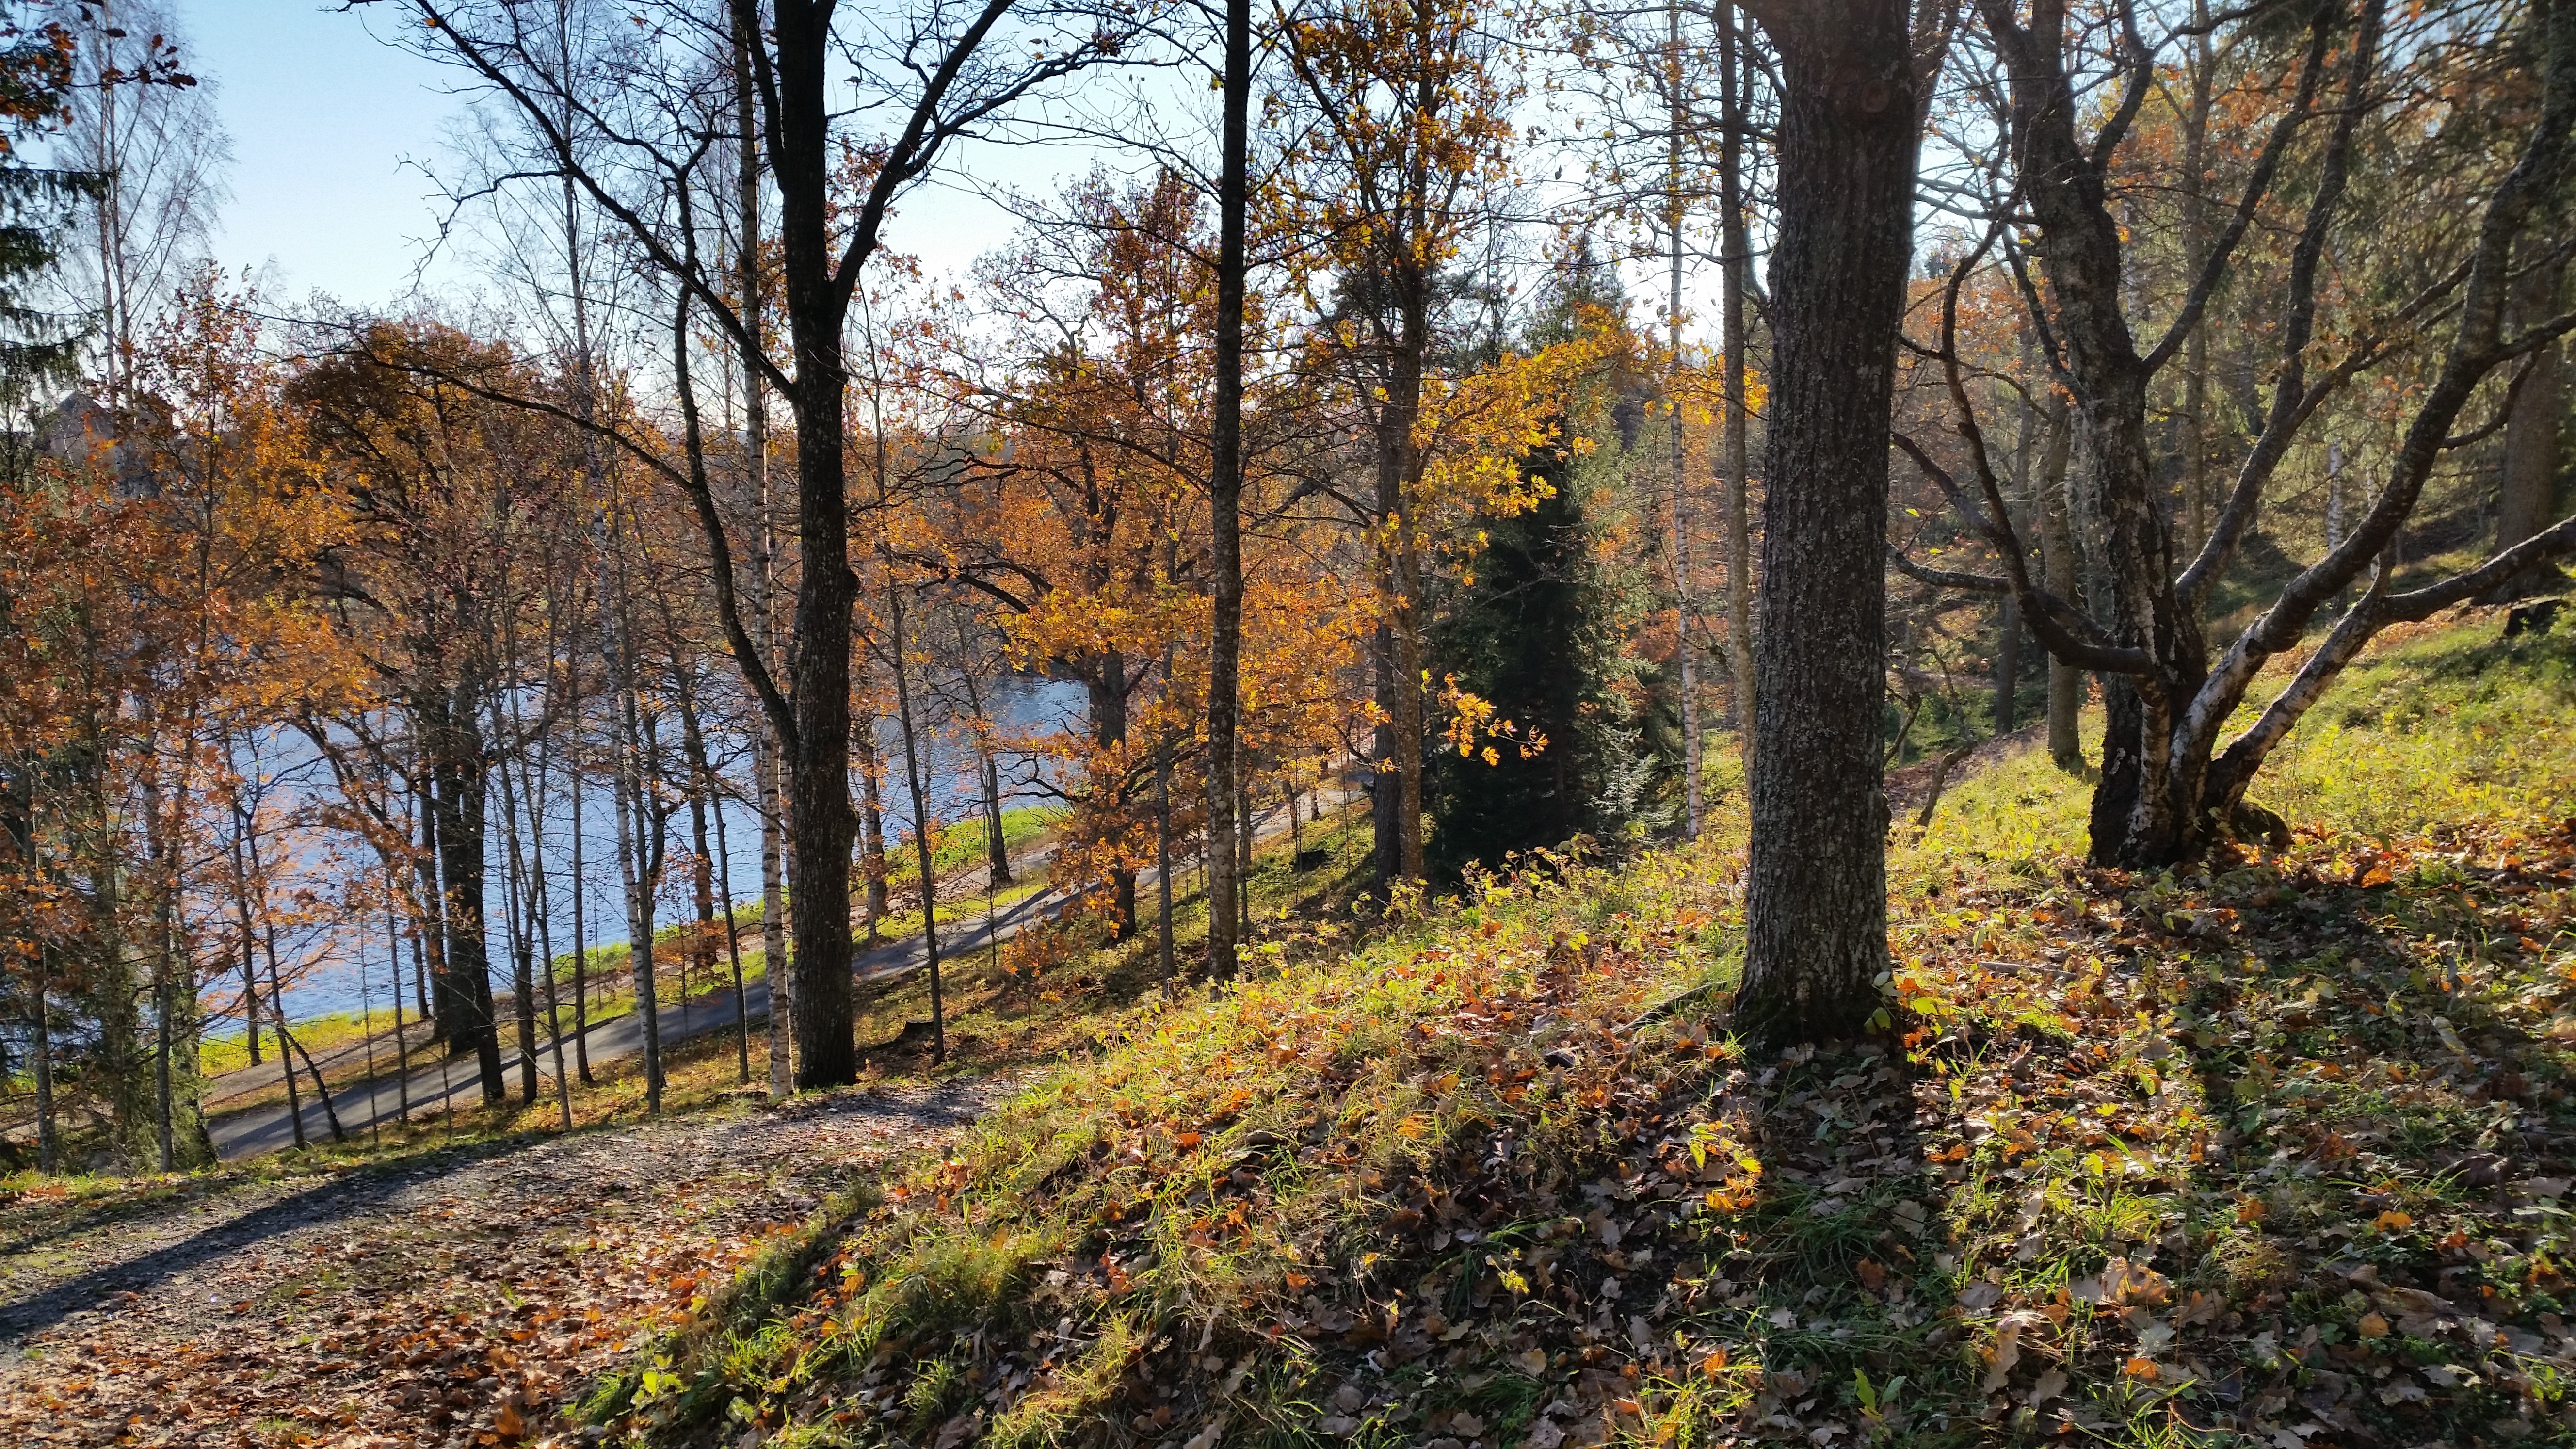
beach, landscape, tree, water, nature, forest, wilderness, trail, sunlight, leaf, lake, pier, spring, autumn, park, season, bright, deciduous, grove, woodland, habitat, ecosystem, finnish, biome, natural environment, woody plant, temperate broadleaf and mixed forest, temperate coniferous forest, laying of block paving